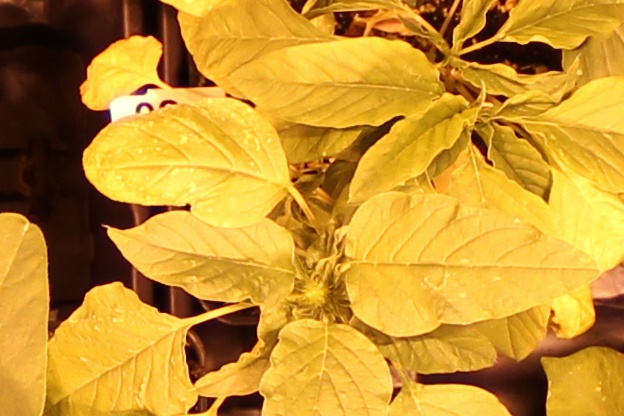
Label: Palmer Amaranth